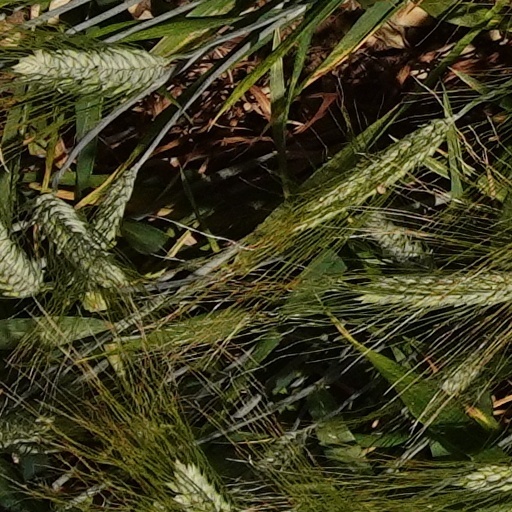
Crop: wheat